Anatoly Avdievsky

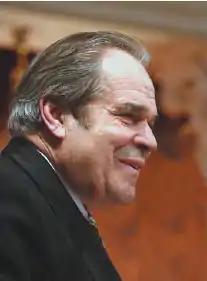

Anatoly Avdievsky (16 August 1933 – 14 March 2016) was a Ukrainian choir conductor mostly known as the long-term manager of The Veryovka Ukrainian Folk Choir.